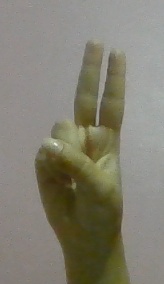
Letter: taa